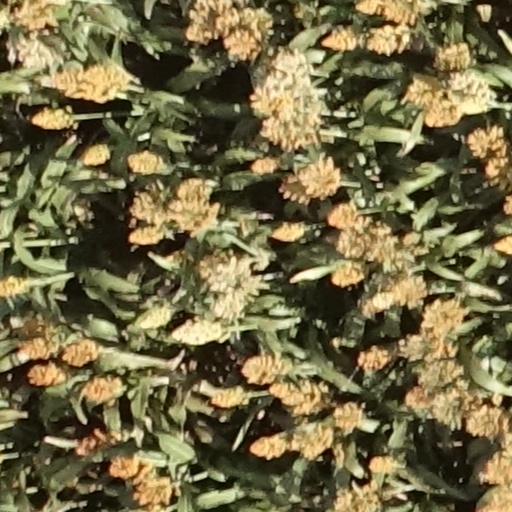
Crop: sorghum